Parish Church of Our Lady of Pompei, Marsaxlokk

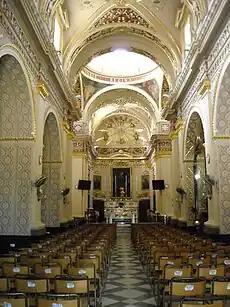
Interior of the church

The parish of Marsaxlokk was established when fishermen started to build houses near the sea coast in order to save time on travelling. Thus at the end of the 19th century it was decided to build a church that would minister to the spiritual needs of the fishermen and their families. Prior to becoming a parish, Marsaxlokk was part of the parish of Żejtun. The construction of the church started in 1890. It was built as a fulfilment of a promise made by Marquess Rosalia Apap Viani Testaferrata after she was saved from a violent storm at sea. The church was originally built in a rectangular form with the designs attributed to Dun Ġużepp Diacono. Marsaxlokk became an independent parish in 1897. The first parish priest was Reverend Salv Delia. In the 1900s the church was enlarged altering the shape to that of a Latin cross with the addition of east end transepts and a choir. In the late 1920s a new west front was constructed under the direction of architect Giuseppe Lia.